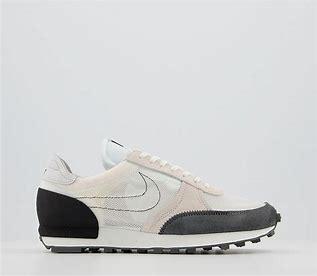
Brand: Nike
Model: Dbreak Type